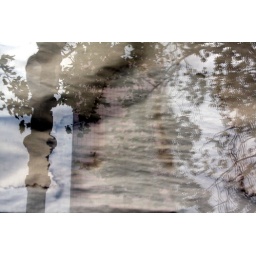
big pink in a window